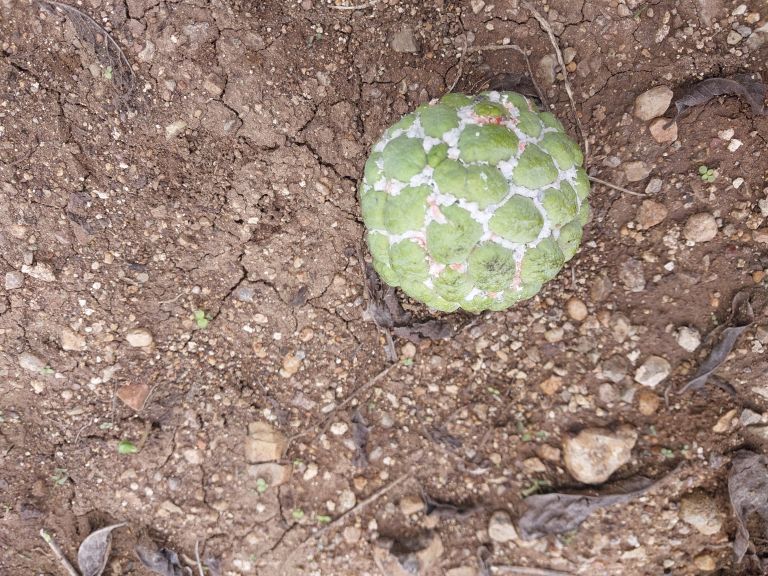
Disease label: Mealy Bug